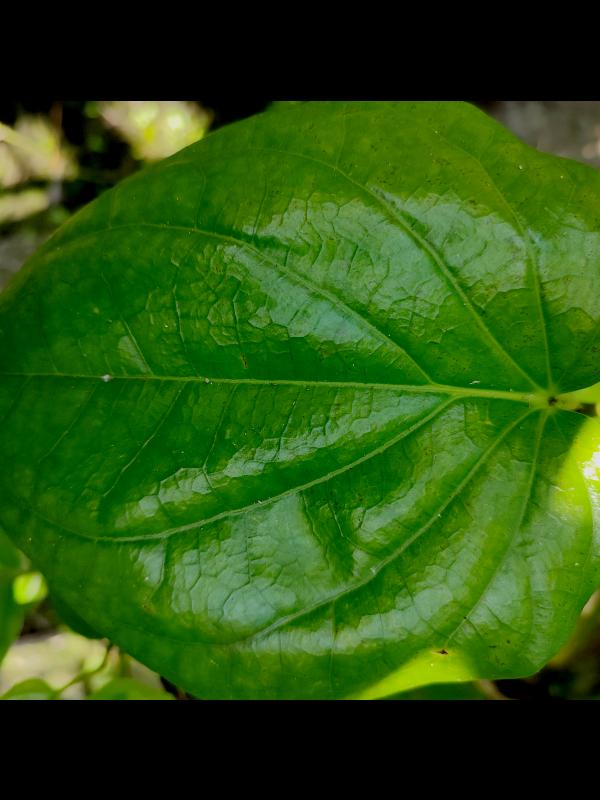
Label: Healthy_Leaf